Deadbolt

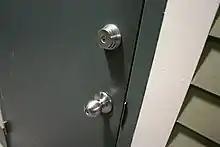
Door with two locks, one in the doorknob and a separate deadbolt

A deadbolt or deadlock is a type of lock morticed into a wooden door where a bolt is thrown into the door frame, using a key from either side, to secure the door. It is distinct from a spring bolt lock because a deadbolt can only be opened by a key or handle. The more common spring bolt lock uses a spring to hold the bolt in place, allowing retraction by applying force to the bolt itself. A deadbolt can therefore make a door more resistant to entry without the correct key, as well as make the door more resistant to forced entry. A deadbolt is often used to complement a spring-bolt lock on an entry door to a building.